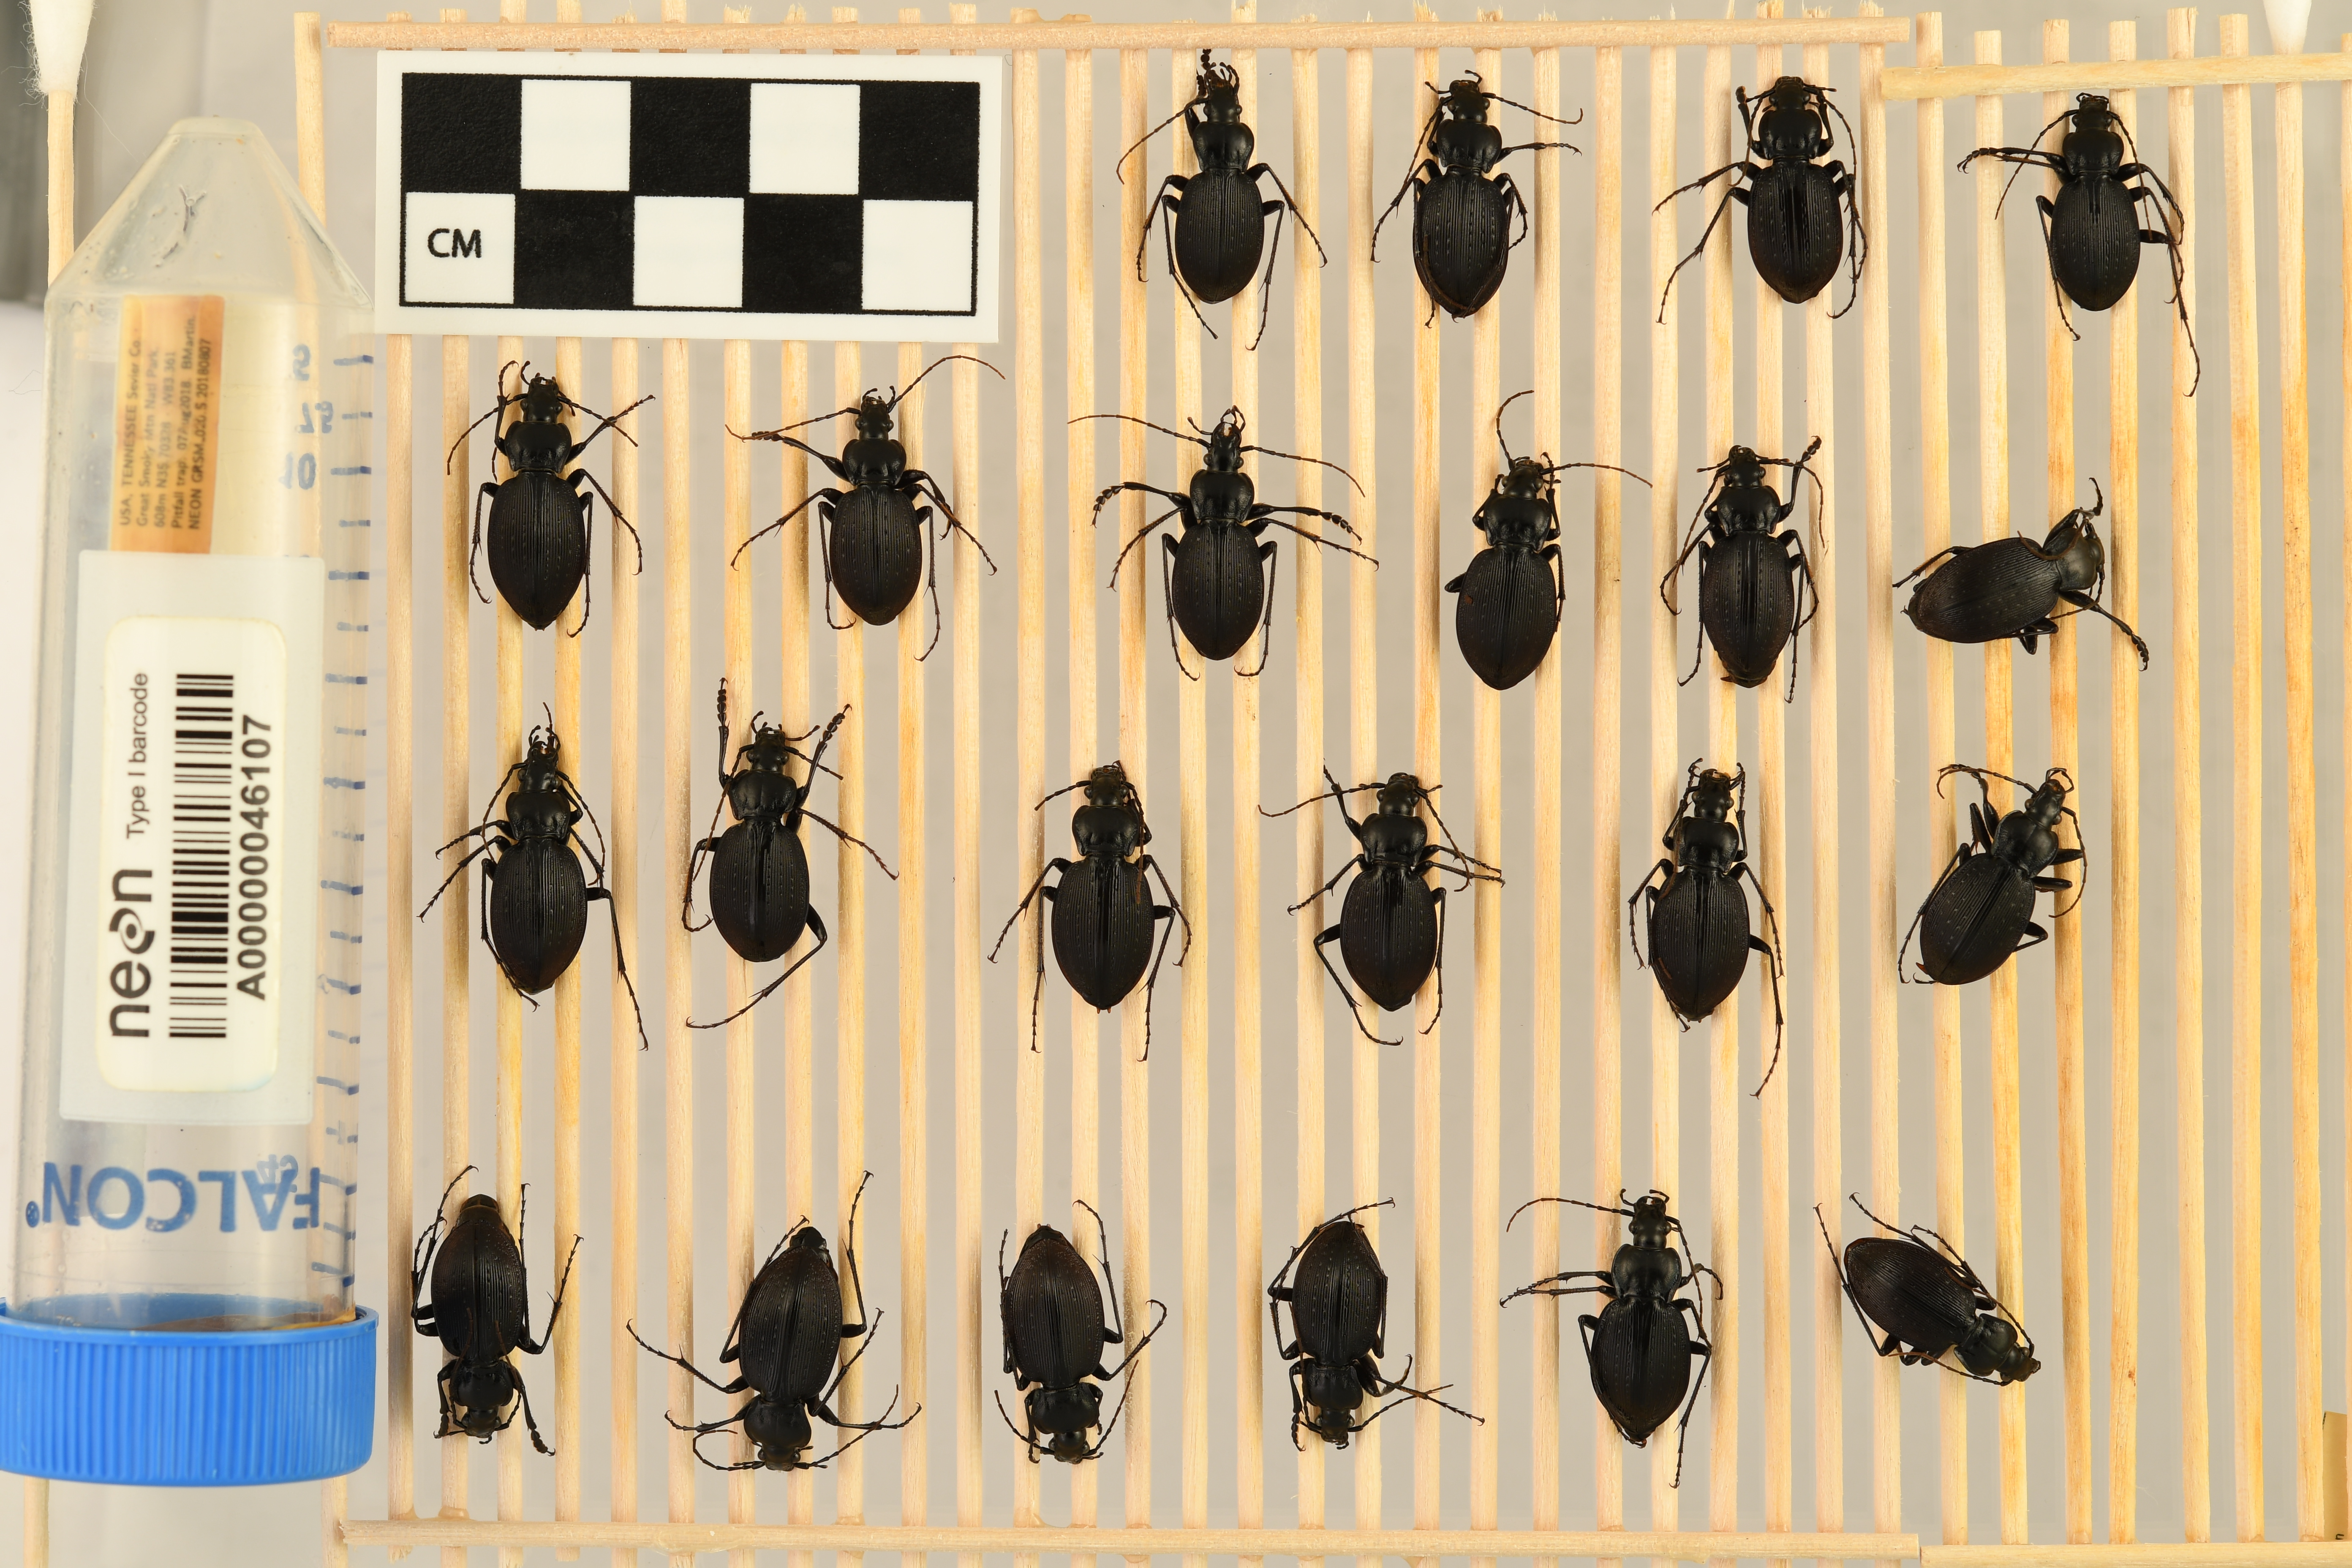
Carabus goryi — Great Smoky Mountains National Park NEON, plot GRSM_020. Beetle 1, ElytraLength: 1.184 cm (lying flat: Yes)

Carabus goryi — Great Smoky Mountains National Park NEON, plot GRSM_020. Beetle 1, ElytraWidth: 0.5547 cm (lying flat: Yes)

Carabus goryi — Great Smoky Mountains National Park NEON, plot GRSM_020. Beetle 2, ElytraLength: 1.302 cm (lying flat: Yes)

Carabus goryi — Great Smoky Mountains National Park NEON, plot GRSM_020. Beetle 2, ElytraWidth: 0.6028 cm (lying flat: Yes)

Carabus goryi — Great Smoky Mountains National Park NEON, plot GRSM_020. Beetle 3, ElytraLength: 1.267 cm (lying flat: Yes)

Carabus goryi — Great Smoky Mountains National Park NEON, plot GRSM_020. Beetle 3, ElytraWidth: 0.6034 cm (lying flat: Yes)

Carabus goryi — Great Smoky Mountains National Park NEON, plot GRSM_020. Beetle 4, ElytraLength: 1.217 cm (lying flat: Yes)

Carabus goryi — Great Smoky Mountains National Park NEON, plot GRSM_020. Beetle 4, ElytraWidth: 0.5783 cm (lying flat: Yes)

Carabus goryi — Great Smoky Mountains National Park NEON, plot GRSM_020. Beetle 5, ElytraLength: 1.398 cm (lying flat: Yes)

Carabus goryi — Great Smoky Mountains National Park NEON, plot GRSM_020. Beetle 5, ElytraWidth: 0.6025 cm (lying flat: Yes)

Carabus goryi — Great Smoky Mountains National Park NEON, plot GRSM_020. Beetle 6, ElytraLength: 1.253 cm (lying flat: Yes)

Carabus goryi — Great Smoky Mountains National Park NEON, plot GRSM_020. Beetle 6, ElytraWidth: 0.5662 cm (lying flat: Yes)

Carabus goryi — Great Smoky Mountains National Park NEON, plot GRSM_020. Beetle 7, ElytraLength: 1.241 cm (lying flat: Yes)

Carabus goryi — Great Smoky Mountains National Park NEON, plot GRSM_020. Beetle 7, ElytraWidth: 0.5788 cm (lying flat: Yes)

Carabus goryi — Great Smoky Mountains National Park NEON, plot GRSM_020. Beetle 8, ElytraLength: 1.296 cm (lying flat: Yes)

Carabus goryi — Great Smoky Mountains National Park NEON, plot GRSM_020. Beetle 8, ElytraWidth: 0.6067 cm (lying flat: Yes)

Carabus goryi — Great Smoky Mountains National Park NEON, plot GRSM_020. Beetle 9, ElytraLength: 1.277 cm (lying flat: Yes)

Carabus goryi — Great Smoky Mountains National Park NEON, plot GRSM_020. Beetle 9, ElytraWidth: 0.5904 cm (lying flat: Yes)

Carabus goryi — Great Smoky Mountains National Park NEON, plot GRSM_020. Beetle 10, ElytraLength: 1.293 cm (lying flat: Yes)

Carabus goryi — Great Smoky Mountains National Park NEON, plot GRSM_020. Beetle 10, ElytraWidth: 0.6135 cm (lying flat: Yes)

Carabus goryi — Great Smoky Mountains National Park NEON, plot GRSM_020. Beetle 11, ElytraLength: 1.325 cm (lying flat: Yes)

Carabus goryi — Great Smoky Mountains National Park NEON, plot GRSM_020. Beetle 11, ElytraWidth: 0.6145 cm (lying flat: Yes)

Carabus goryi — Great Smoky Mountains National Park NEON, plot GRSM_020. Beetle 12, ElytraLength: 1.265 cm (lying flat: Yes)

Carabus goryi — Great Smoky Mountains National Park NEON, plot GRSM_020. Beetle 12, ElytraWidth: 0.5788 cm (lying flat: Yes)

Carabus goryi — Great Smoky Mountains National Park NEON, plot GRSM_020. Beetle 13, ElytraLength: 1.35 cm (lying flat: Yes)

Carabus goryi — Great Smoky Mountains National Park NEON, plot GRSM_020. Beetle 13, ElytraWidth: 0.6395 cm (lying flat: Yes)

Carabus goryi — Great Smoky Mountains National Park NEON, plot GRSM_020. Beetle 14, ElytraLength: 1.253 cm (lying flat: Yes)

Carabus goryi — Great Smoky Mountains National Park NEON, plot GRSM_020. Beetle 14, ElytraWidth: 0.6028 cm (lying flat: Yes)

Carabus goryi — Great Smoky Mountains National Park NEON, plot GRSM_020. Beetle 15, ElytraLength: 1.315 cm (lying flat: Yes)

Carabus goryi — Great Smoky Mountains National Park NEON, plot GRSM_020. Beetle 15, ElytraWidth: 0.6034 cm (lying flat: Yes)

Carabus goryi — Great Smoky Mountains National Park NEON, plot GRSM_020. Beetle 16, ElytraLength: 1.22 cm (lying flat: Yes)

Carabus goryi — Great Smoky Mountains National Park NEON, plot GRSM_020. Beetle 16, ElytraWidth: 0.6149 cm (lying flat: Yes)

Carabus goryi — Great Smoky Mountains National Park NEON, plot GRSM_020. Beetle 17, ElytraLength: 1.265 cm (lying flat: Yes)

Carabus goryi — Great Smoky Mountains National Park NEON, plot GRSM_020. Beetle 17, ElytraWidth: 0.5784 cm (lying flat: Yes)

Carabus goryi — Great Smoky Mountains National Park NEON, plot GRSM_020. Beetle 18, ElytraLength: 1.355 cm (lying flat: Yes)

Carabus goryi — Great Smoky Mountains National Park NEON, plot GRSM_020. Beetle 18, ElytraWidth: 0.6219 cm (lying flat: Yes)

Carabus goryi — Great Smoky Mountains National Park NEON, plot GRSM_020. Beetle 19, ElytraLength: 1.296 cm (lying flat: Yes)

Carabus goryi — Great Smoky Mountains National Park NEON, plot GRSM_020. Beetle 19, ElytraWidth: 0.6293 cm (lying flat: Yes)

Carabus goryi — Great Smoky Mountains National Park NEON, plot GRSM_020. Beetle 20, ElytraLength: 1.259 cm (lying flat: Yes)

Carabus goryi — Great Smoky Mountains National Park NEON, plot GRSM_020. Beetle 20, ElytraWidth: 0.5683 cm (lying flat: Yes)

Carabus goryi — Great Smoky Mountains National Park NEON, plot GRSM_020. Beetle 21, ElytraLength: 1.231 cm (lying flat: Yes)

Carabus goryi — Great Smoky Mountains National Park NEON, plot GRSM_020. Beetle 21, ElytraWidth: 0.6163 cm (lying flat: Yes)

Carabus goryi — Great Smoky Mountains National Park NEON, plot GRSM_020. Beetle 22, ElytraLength: 1.244 cm (lying flat: Yes)

Carabus goryi — Great Smoky Mountains National Park NEON, plot GRSM_020. Beetle 22, ElytraWidth: 0.5855 cm (lying flat: Yes)

Carabus goryi — Great Smoky Mountains National Park NEON, plot GRSM_020. Beetle 1, ElytraLength: 1.056 cm (lying flat: Yes)

Carabus goryi — Great Smoky Mountains National Park NEON, plot GRSM_020. Beetle 1, ElytraWidth: 0.5334 cm (lying flat: Yes)

Carabus goryi — Great Smoky Mountains National Park NEON, plot GRSM_020. Beetle 2, ElytraLength: 1.167 cm (lying flat: Yes)

Carabus goryi — Great Smoky Mountains National Park NEON, plot GRSM_020. Beetle 2, ElytraWidth: 0.5227 cm (lying flat: Yes)

Carabus goryi — Great Smoky Mountains National Park NEON, plot GRSM_020. Beetle 3, ElytraLength: 1.136 cm (lying flat: Yes)

Carabus goryi — Great Smoky Mountains National Park NEON, plot GRSM_020. Beetle 3, ElytraWidth: 0.5343 cm (lying flat: Yes)

Carabus goryi — Great Smoky Mountains National Park NEON, plot GRSM_020. Beetle 4, ElytraLength: 1.1 cm (lying flat: Yes)

Carabus goryi — Great Smoky Mountains National Park NEON, plot GRSM_020. Beetle 4, ElytraWidth: 0.5111 cm (lying flat: Yes)

Carabus goryi — Great Smoky Mountains National Park NEON, plot GRSM_020. Beetle 5, ElytraLength: 1.267 cm (lying flat: Yes)

Carabus goryi — Great Smoky Mountains National Park NEON, plot GRSM_020. Beetle 5, ElytraWidth: 0.5444 cm (lying flat: Yes)

Carabus goryi — Great Smoky Mountains National Park NEON, plot GRSM_020. Beetle 6, ElytraLength: 1.145 cm (lying flat: Yes)

Carabus goryi — Great Smoky Mountains National Park NEON, plot GRSM_020. Beetle 6, ElytraWidth: 0.5001 cm (lying flat: Yes)

Carabus goryi — Great Smoky Mountains National Park NEON, plot GRSM_020. Beetle 7, ElytraLength: 1.133 cm (lying flat: Yes)

Carabus goryi — Great Smoky Mountains National Park NEON, plot GRSM_020. Beetle 7, ElytraWidth: 0.5334 cm (lying flat: Yes)

Carabus goryi — Great Smoky Mountains National Park NEON, plot GRSM_020. Beetle 8, ElytraLength: 1.185 cm (lying flat: Yes)

Carabus goryi — Great Smoky Mountains National Park NEON, plot GRSM_020. Beetle 8, ElytraWidth: 0.5375 cm (lying flat: Yes)

Carabus goryi — Great Smoky Mountains National Park NEON, plot GRSM_020. Beetle 9, ElytraLength: 1.144 cm (lying flat: Yes)

Carabus goryi — Great Smoky Mountains National Park NEON, plot GRSM_020. Beetle 9, ElytraWidth: 0.5667 cm (lying flat: Yes)

Carabus goryi — Great Smoky Mountains National Park NEON, plot GRSM_020. Beetle 10, ElytraLength: 1.213 cm (lying flat: Yes)

Carabus goryi — Great Smoky Mountains National Park NEON, plot GRSM_020. Beetle 10, ElytraWidth: 0.6151 cm (lying flat: Yes)